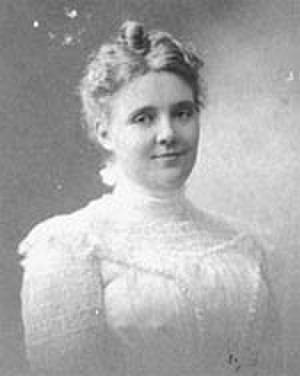
Ida Sophia Scudder, née le 9 décembre 1870 à Vellore, dans le Tamil Nadu et décédée le 24 mai 1960 à Kodaikanal, est une femme missionnaire médicale laïque, active en Inde du Sud. Particulièrement attentive aux problèmes médicaux féminins elle ouvrit en 1902 un dispensaire reconnu aujourd’hui comme un des plus grands hôpitaux de l’Inde, le ‘Christian Medical College and Hospital’ de Vellore.